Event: Typhoon Ruby
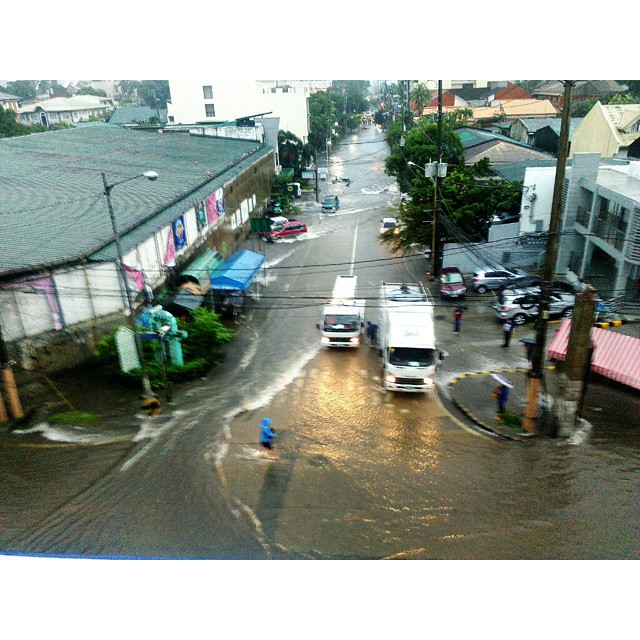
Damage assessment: damage